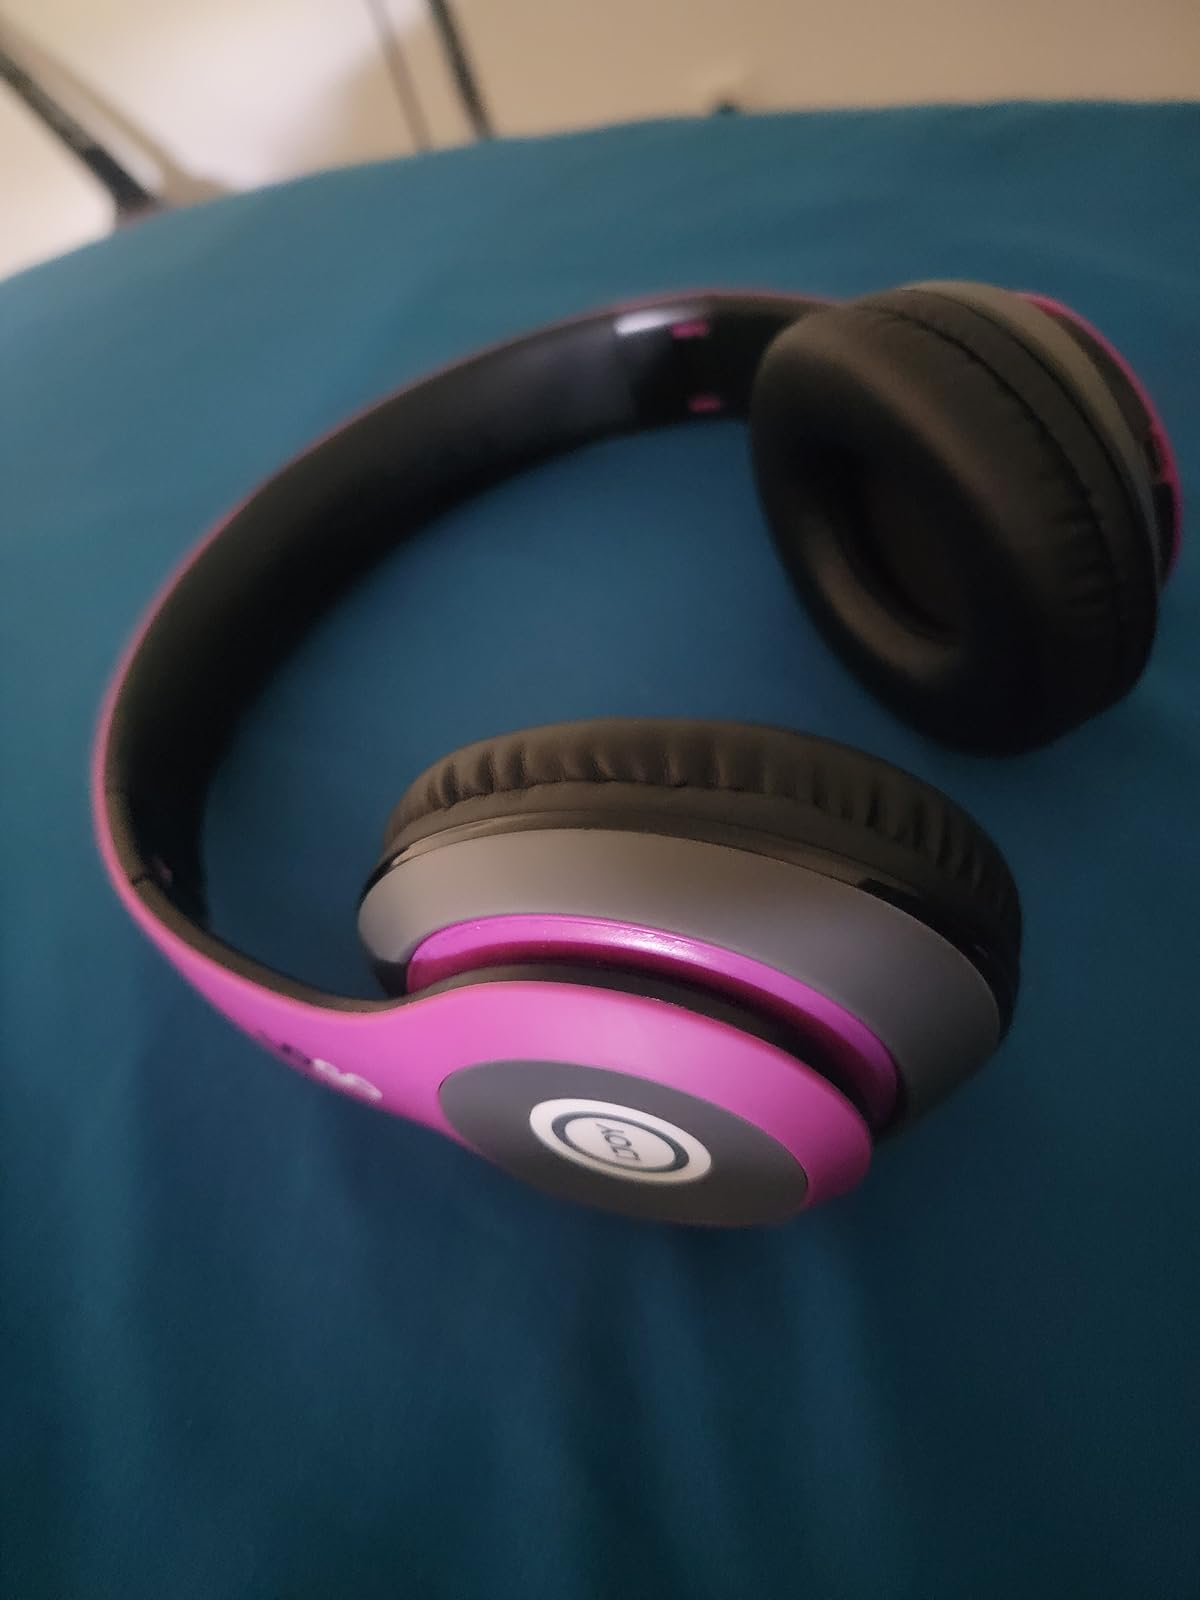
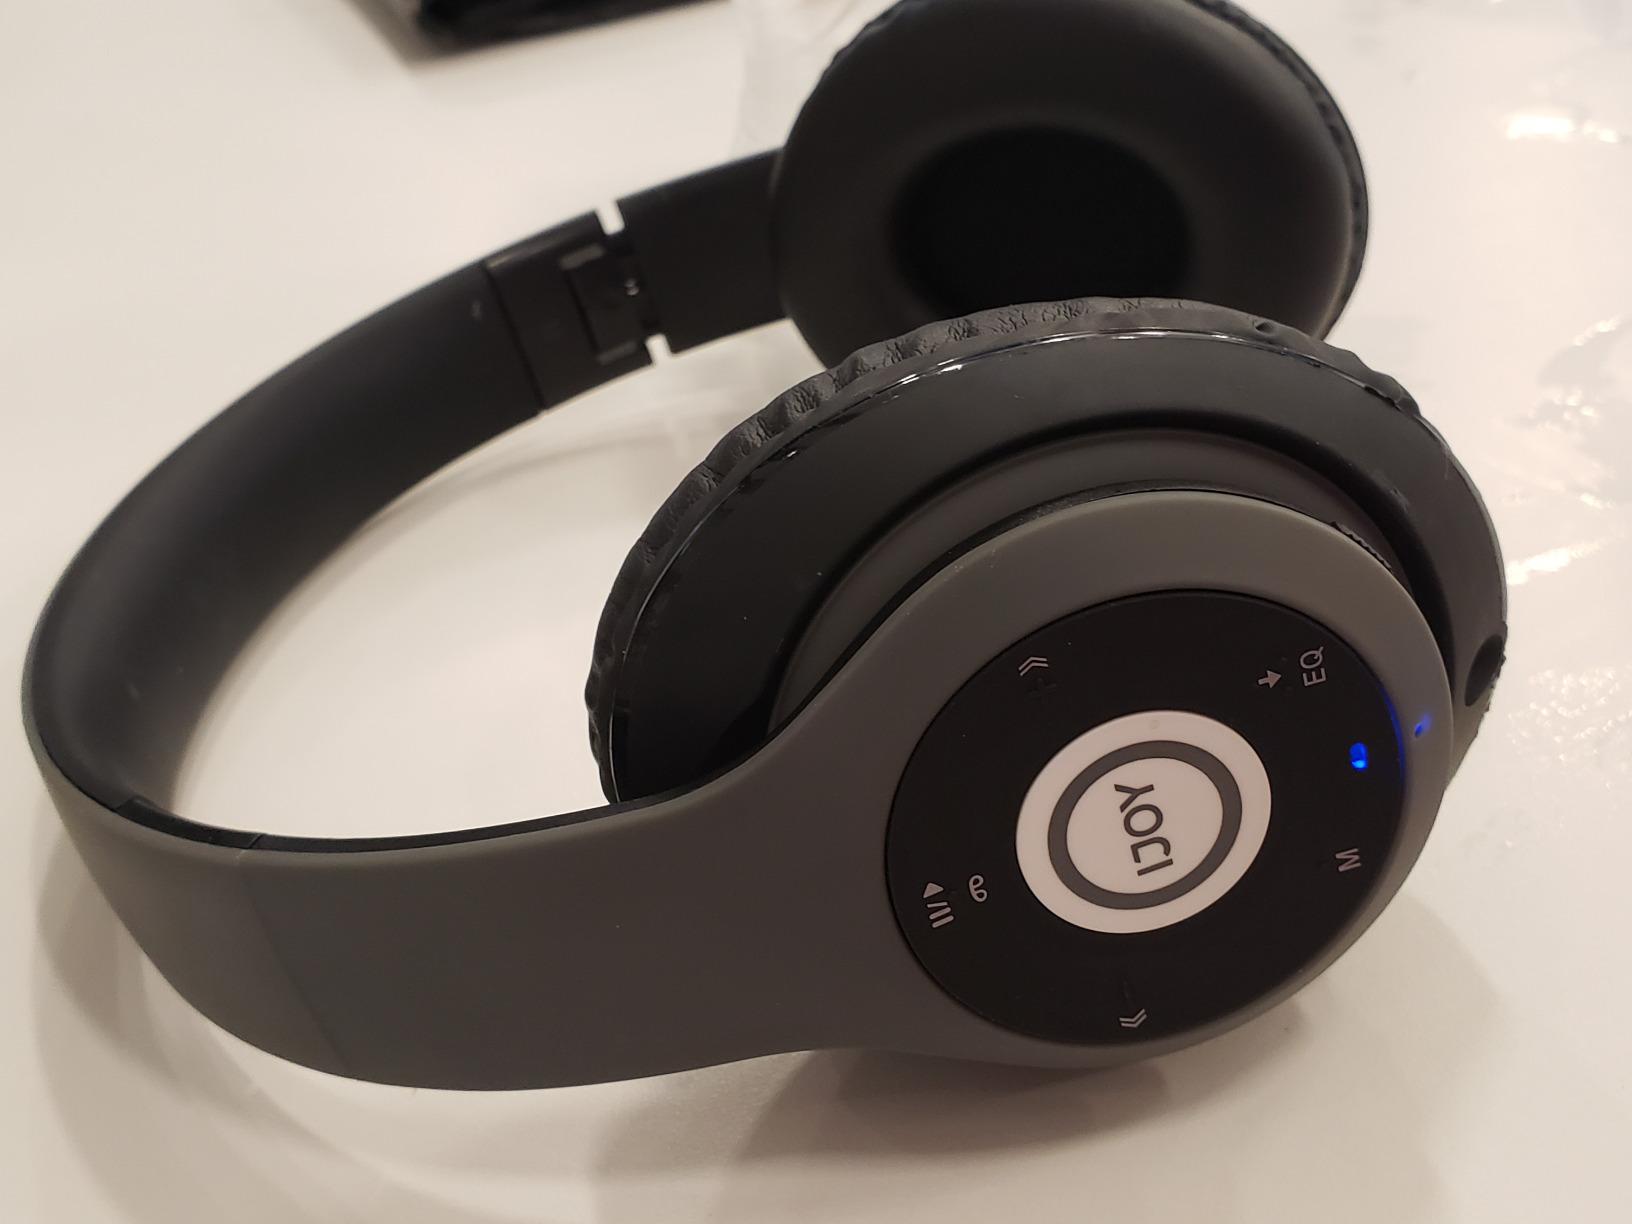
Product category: headphones
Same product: no